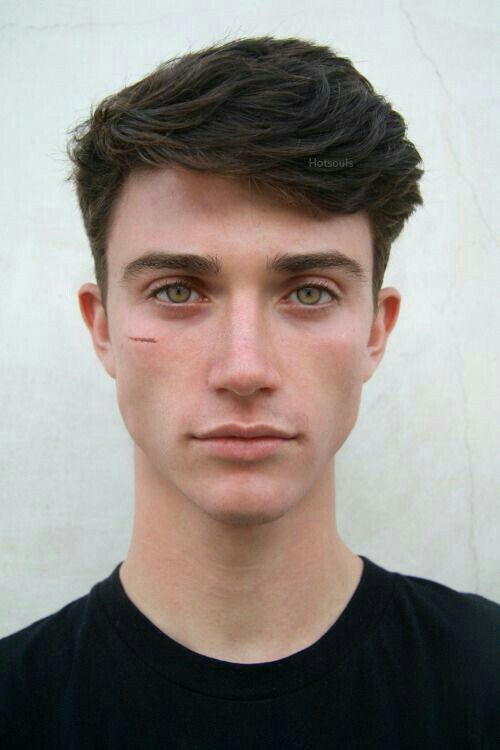
Gender: men